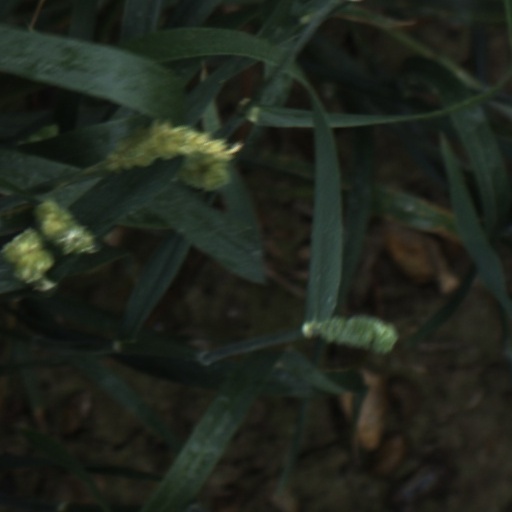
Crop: wheat